Museum van de Geest

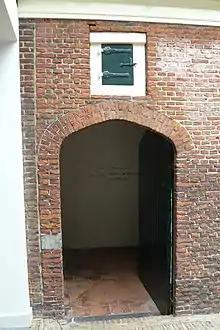
Former lockup cell for the insane within the Dolhuys complex. "Dol" meant "crazy".

Apart from the history of the building itself, the visitor can see items from surrounding mental institutions through the centuries. The main hall is devoted to an overview of the history of psychiatry treatment in the Netherlands. The museum is the owner of the archives of several former institutions and has a small exhibition hall for rotating shows based on their possessions, and also art from former psychiatry patients.